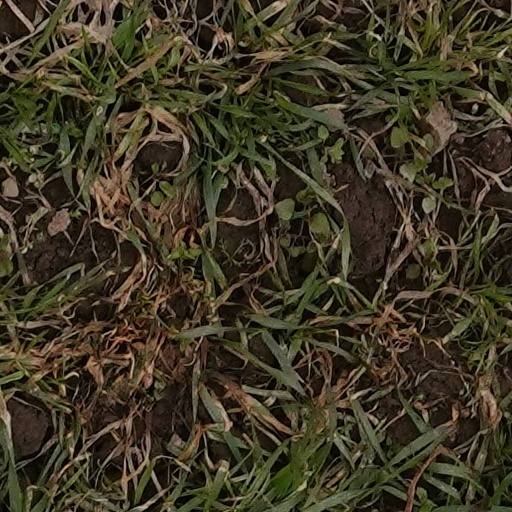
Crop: wheat